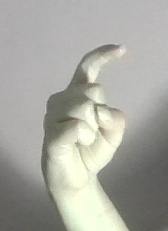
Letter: ra